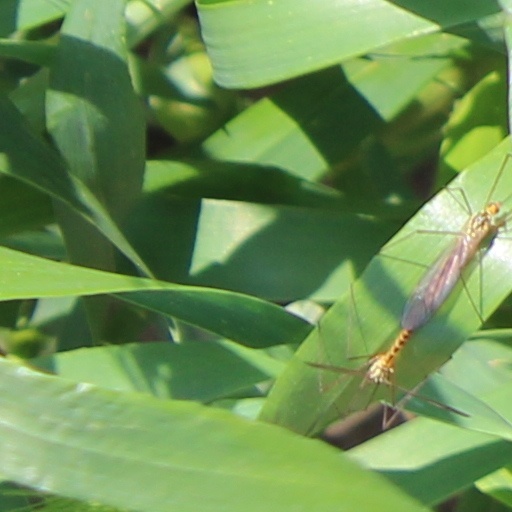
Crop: wheat